Jennifer Young

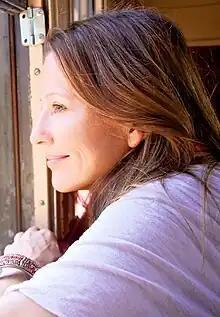
Portrait of Young 2013

As a producer, Young's first feature film, "Loving Annabelle", stars Erin Kelly, Diane Gaidry and Kevin McCarthy, debuted at the prestigious Cinequest Film Festival in 2006; the film won the Audience Award and Best Actress Award at Outfest. In addition, "Loving Annabelle" won Best Feature Film at Melbourne Film Festival (2006), Barcelona Film Festival (2006) and Atlanta Film Festival (2006), and the Jury Award at Paris Cinema Festival (2006); the film picked up six audience awards and four Jury Awards over the course of the six-month festival run.